Rose Valley, Pennsylvania

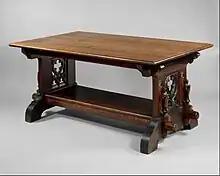
Library table made in Rose Valley in 1904, now at the Metropolitan Museum

By 1910, however, craft production had faded and the community had become essentially a commuter suburb of Philadelphia, using the nearby Moylan - Rose Valley Station. The buildings designed or renovated by Price during this period may be Rose Valley's major achievement. According to George E. Thomas, "Rose Valley is of exceptional importance, a major American architectural landmark."